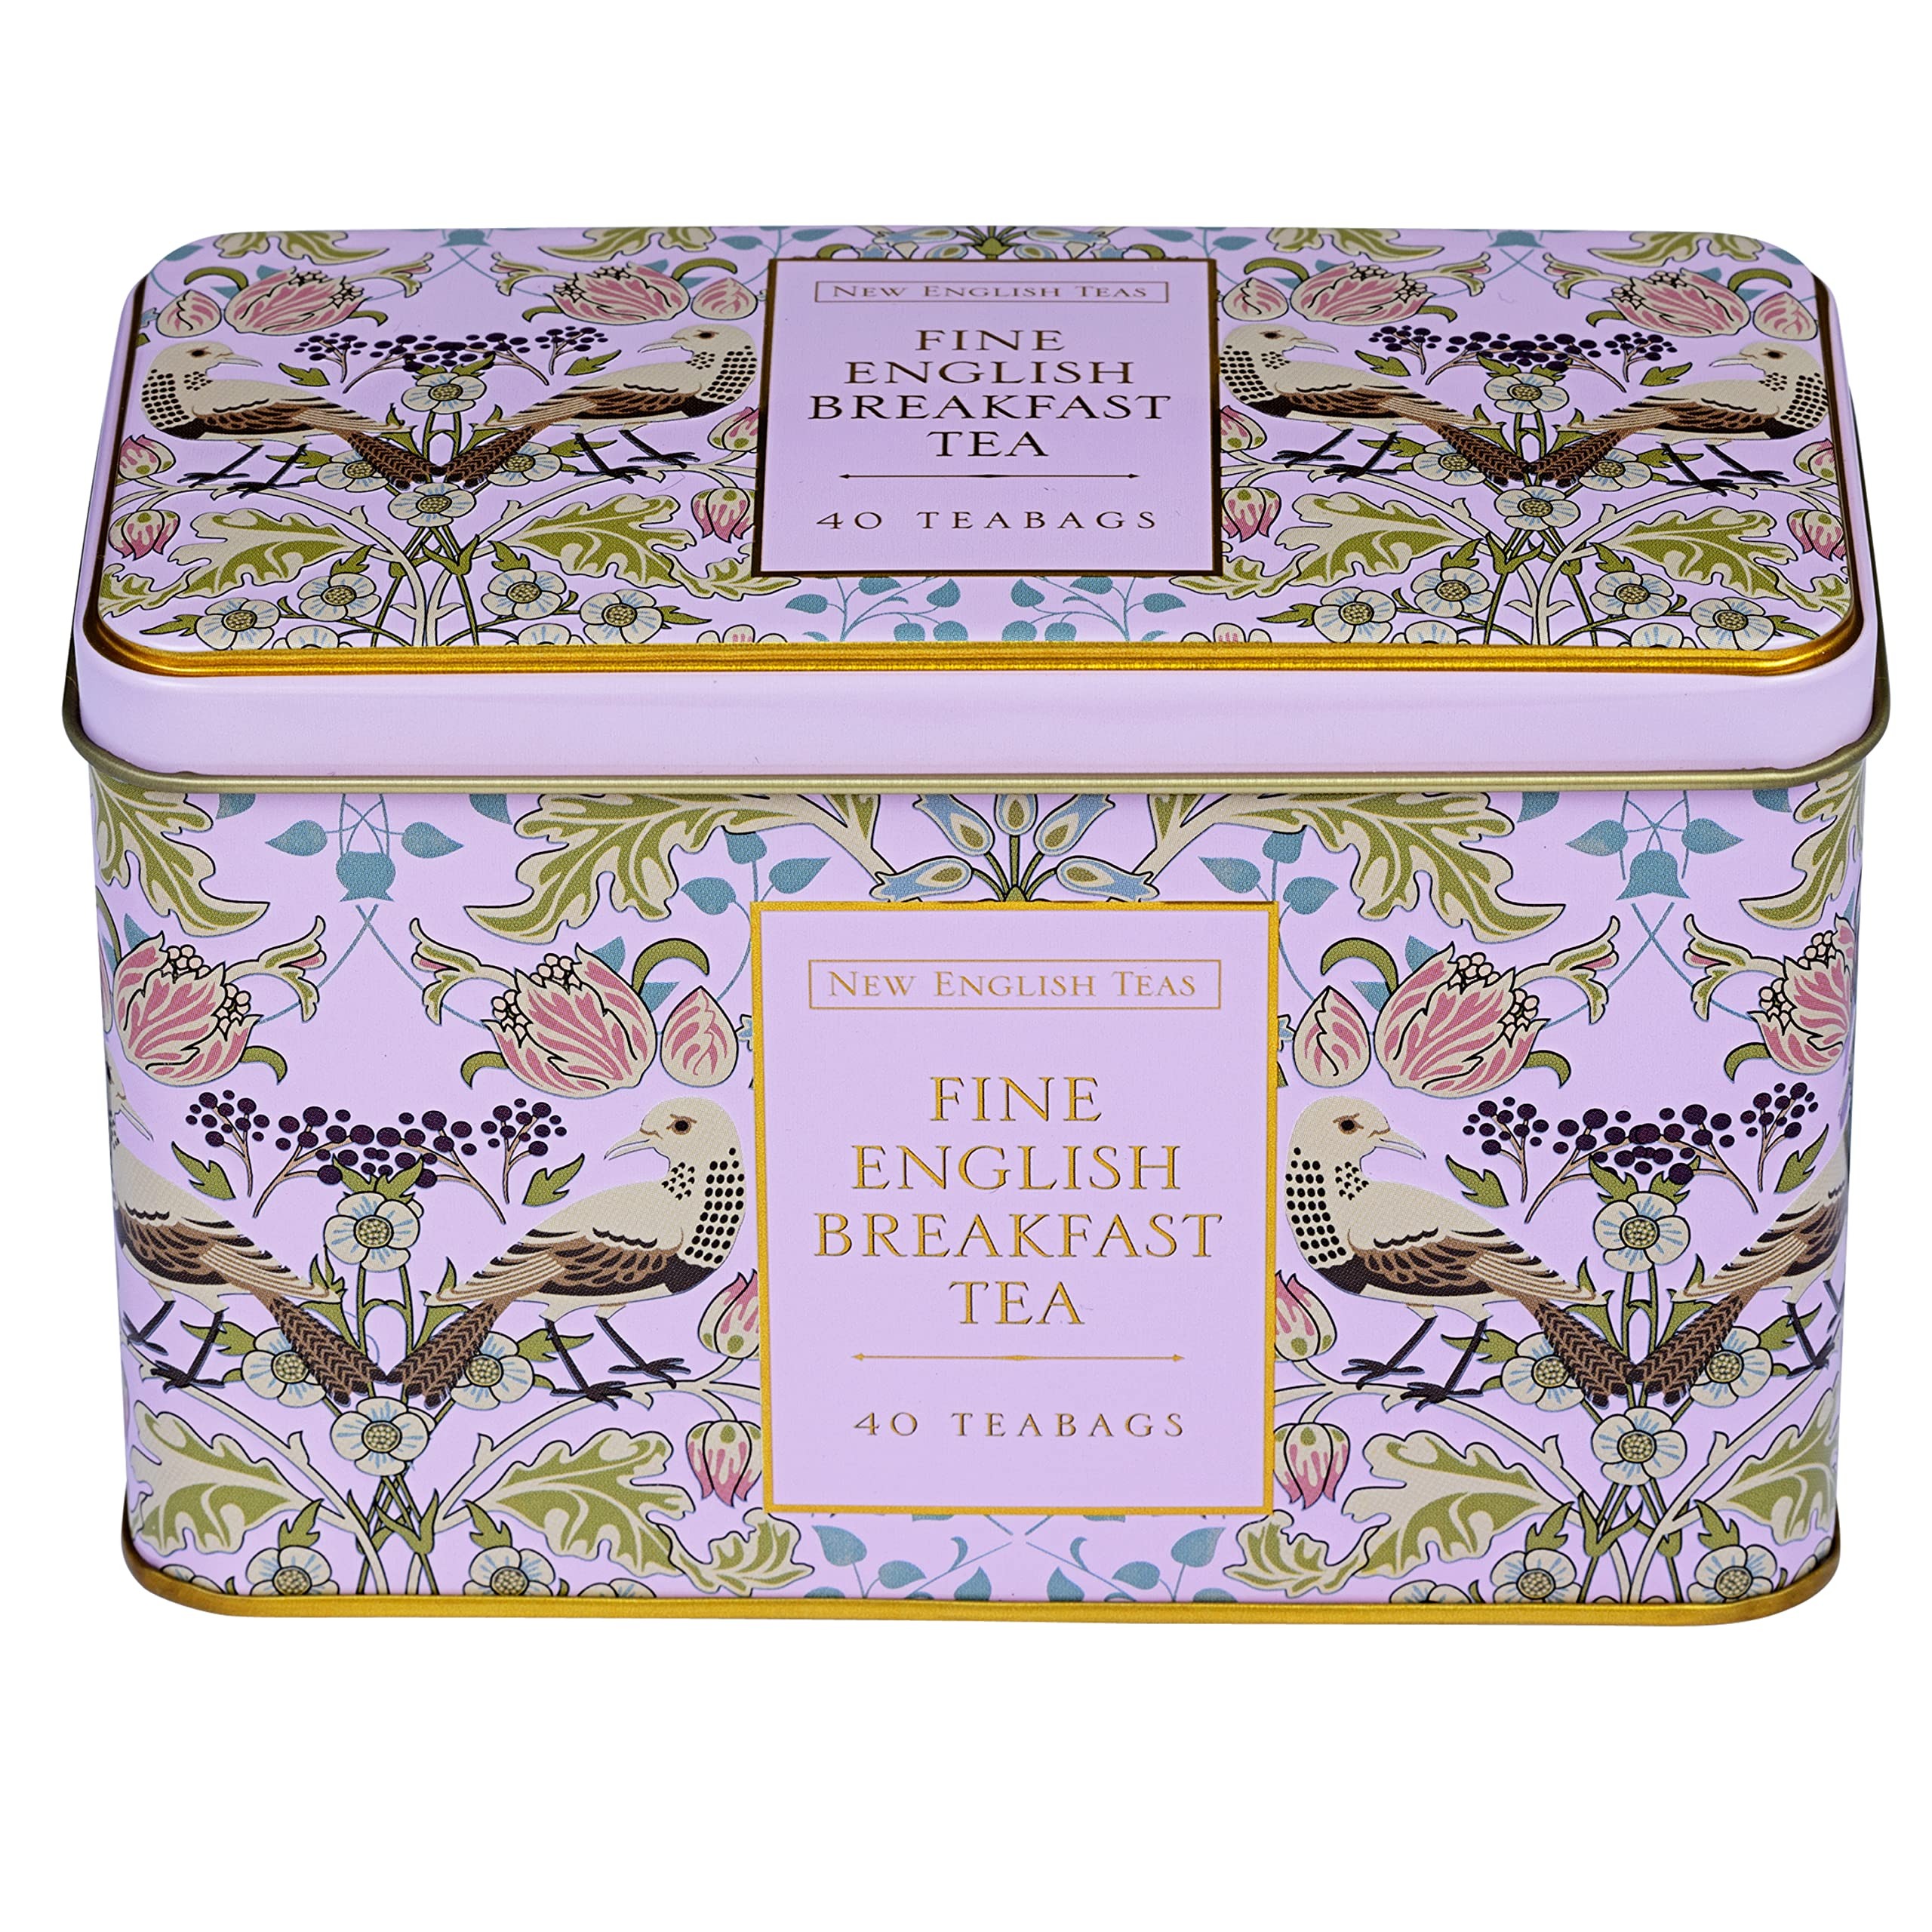
Item Name: New English Teas Song Thrush and Berries Tea Tin in Pink with 40 English Breakfast Teabags
Bullet Point 1: Immerse yourself in the charm of nature with our Song Thrush and Berries tea tin, inspired by the iconic Strawberry Thief design
Bullet Point 2: Discover 40 meticulously curated English Breakfast teabags inside, offering a robust and invigorating brew to start your day or enjoy a serene tea break
Bullet Point 3: The intricate illustrations of song thrush birds and luscious berries on the tin reflect the timeless beauty of William Morris's art, adding a touch of elegance to your tea collection
Bullet Point 4: Our tea tin not only serves as a practical storage solution but also doubles as a stunning decorative piece that enhances the ambiance of any tea-drinking experience
Bullet Point 5: Embrace the medium-bodied flavor of our English Breakfast blend, perfectly complementing breakfast treats or afternoon indulgences, while immersing yourself in the tranquility of nature's melodies
Product Description: Indulge in the charm of nature with our exquisite Song Thrush and Berries tea tin, inspired by the iconic "Strawberry Thief" design by William Morris. This captivating tin features intricate illustrations of song thrush birds and luscious berries, reminiscent of the beautiful countryside. Inside, you'll discover 40 carefully curated English Breakfast teabags, delivering a robust and invigorating brew. Each sip will transport you to a serene setting, where the melodic songs of song thrushes harmonize with the gentle rustling of leaves. Not only does our tea tin provide a delightful storage solution for your tea, but it also serves as a stunning decorative piece, reflecting the timeless beauty of William Morris's art. The intricate details and rich colors make it a true work of art that will enhance any tea-drinking experience. Enjoy the perfect cup of tea as you immerse yourself in the elegance and tranquility of nature. Whether you're starting your day or taking a well-deserved break, our English Breakfast blend is the ideal companion, offering a medium-bodied flavor that pairs perfectly with breakfast delights or afternoon treats. Embrace the artistic allure of the Song Thrush and Berries tea tin, with its 40 English Breakfast teabags, and elevate your tea rituals to a new level of sophistication. Let the enchanting world of William Morris and the soothing melodies of song thrushes accompany you on a delightful tea journey
Value: 1.0
Unit: Count

Price: 22.78